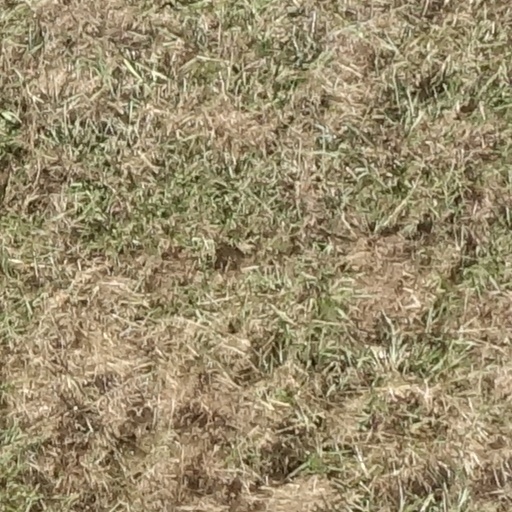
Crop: sorghum